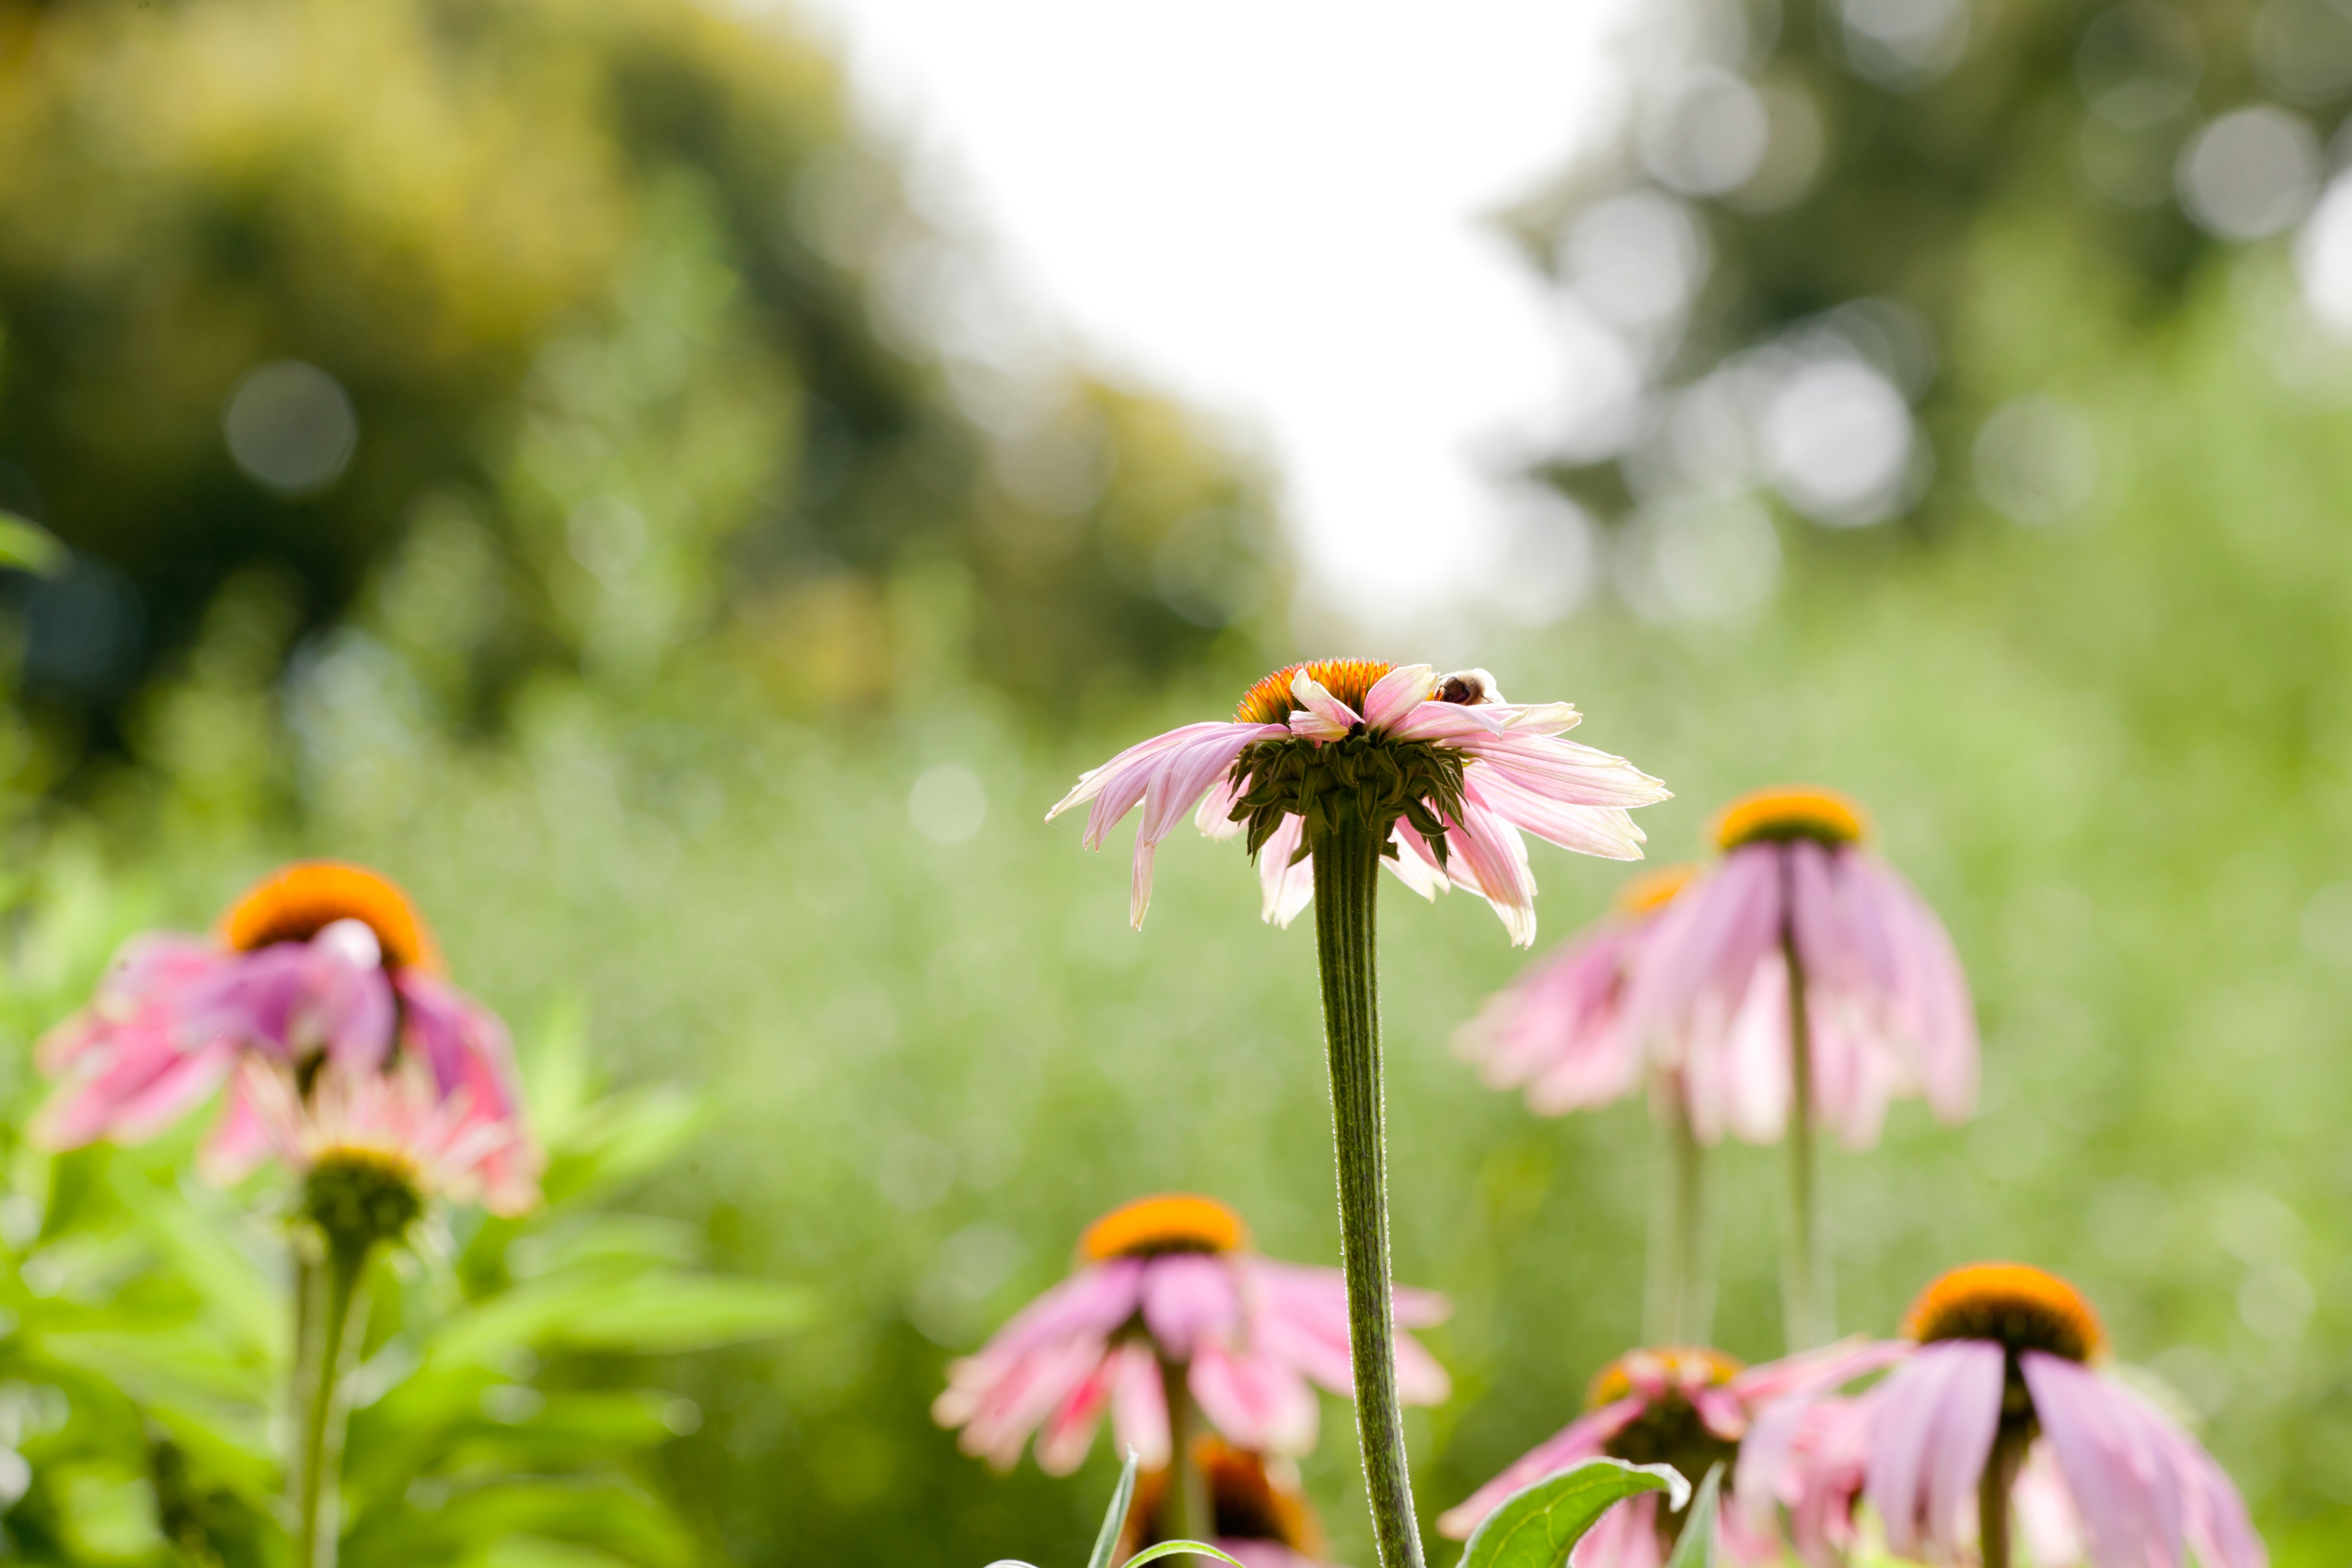
nature, blossom, plant, meadow, leaf, flower, petal, bloom, spring, autumn, botany, pink, flora, wild flower, wildflower, flowers, pointed flower, coneflower, spring flower, macro photography, flowering plant, daisy family, land plant